Elizabeth line

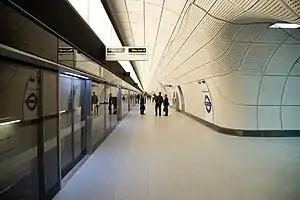
The new platforms at Farringdon

Ten new stations have been built in the central and south east sections of the line, and 31 existing stations were upgraded and refurbished. Nine of the ten new-build stations opened for revenue service on 24 May 2022; the remaining stationBond Streetrequired additional finishing works before commissioning could proceed. Trains passed through its platforms non-stop until it opened five months later on 24 October. All stations are equipped with CCTV and because of the length of trains, central stations have train indicators above the platform-edge doors.